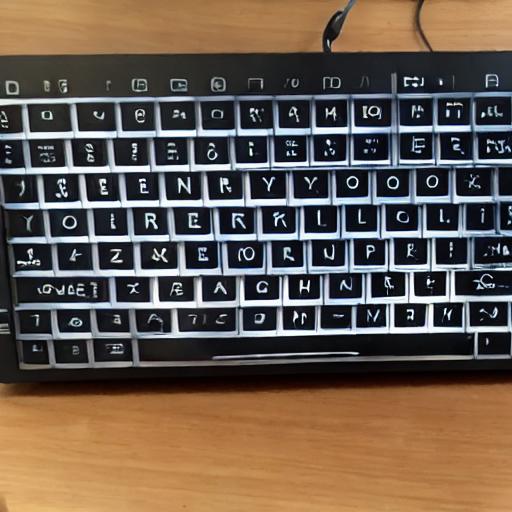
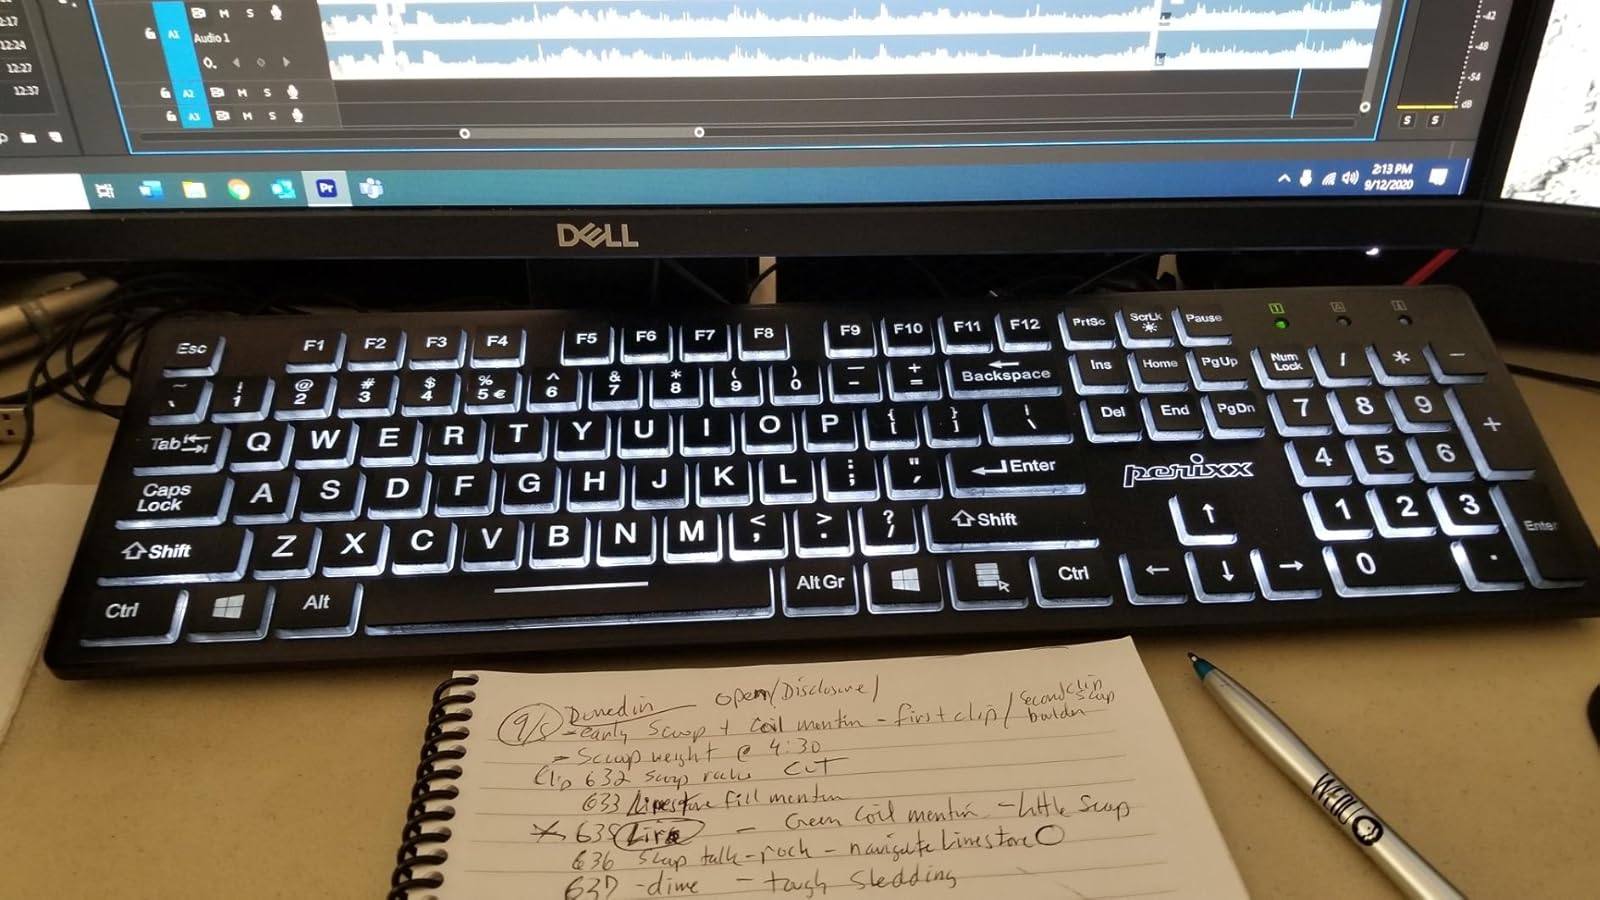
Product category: keyboard
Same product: no